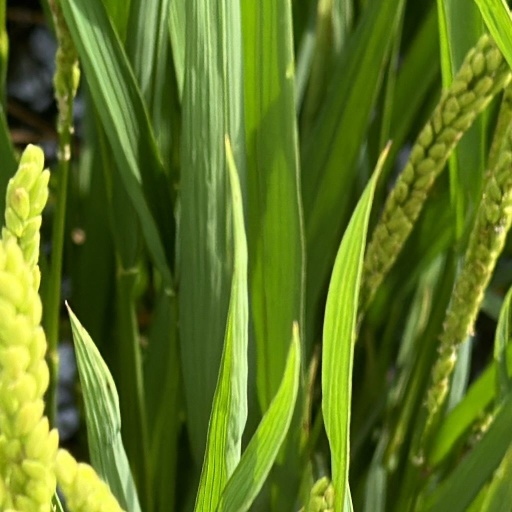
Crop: rice